Winona Oak

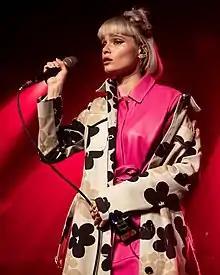
Oak in 2020

Johanna Ewana Ekmark (born 8 October 1994), also known as Winona Oak and sometimes as Oaks, is a Swedish singer-songwriter. In 2018, she became known for her cover of the Haim song "Don't Save Me" and collaborative singles like "Beautiful" (with What So Not) and "Hope" (with The Chainsmokers).